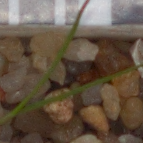
Label: loose_silkybent